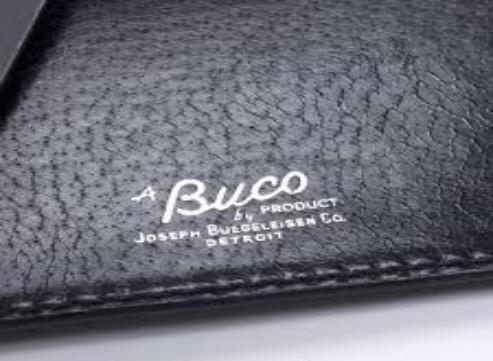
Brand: BUCO
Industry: Clothes